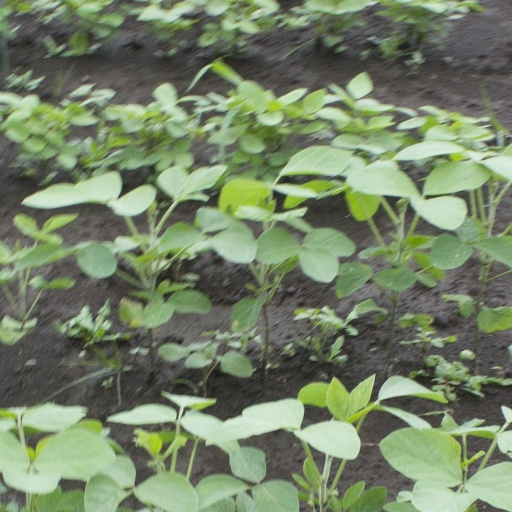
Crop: soybean